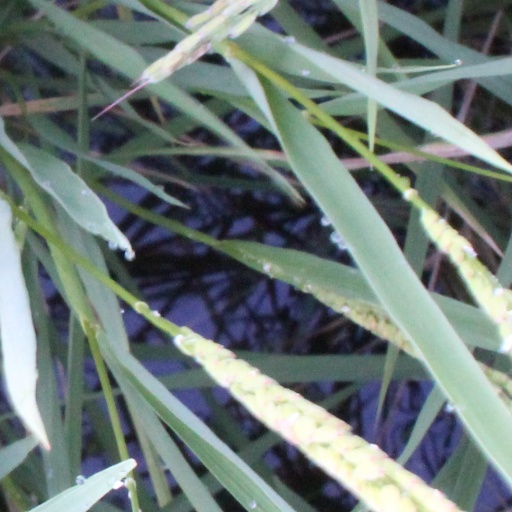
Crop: rice